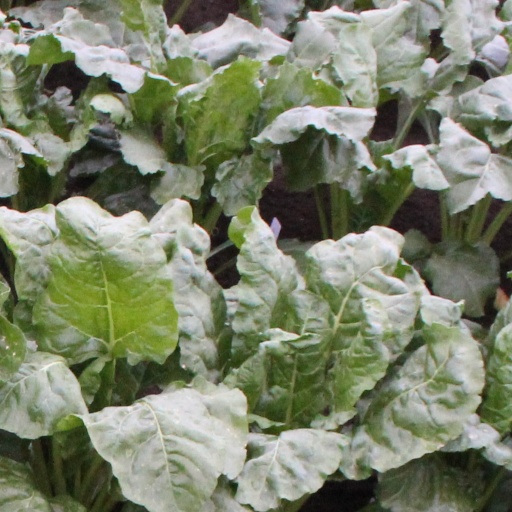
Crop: sugar beet